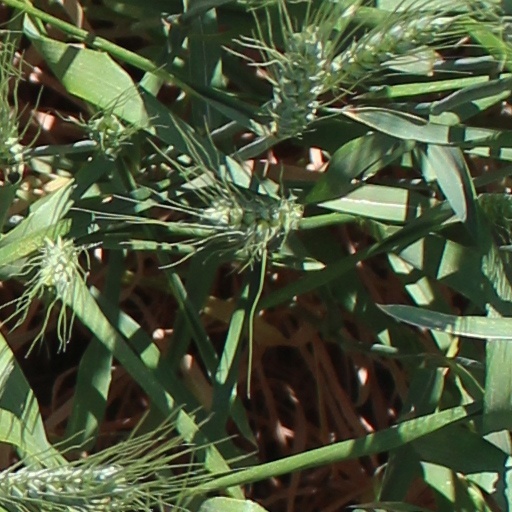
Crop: wheat